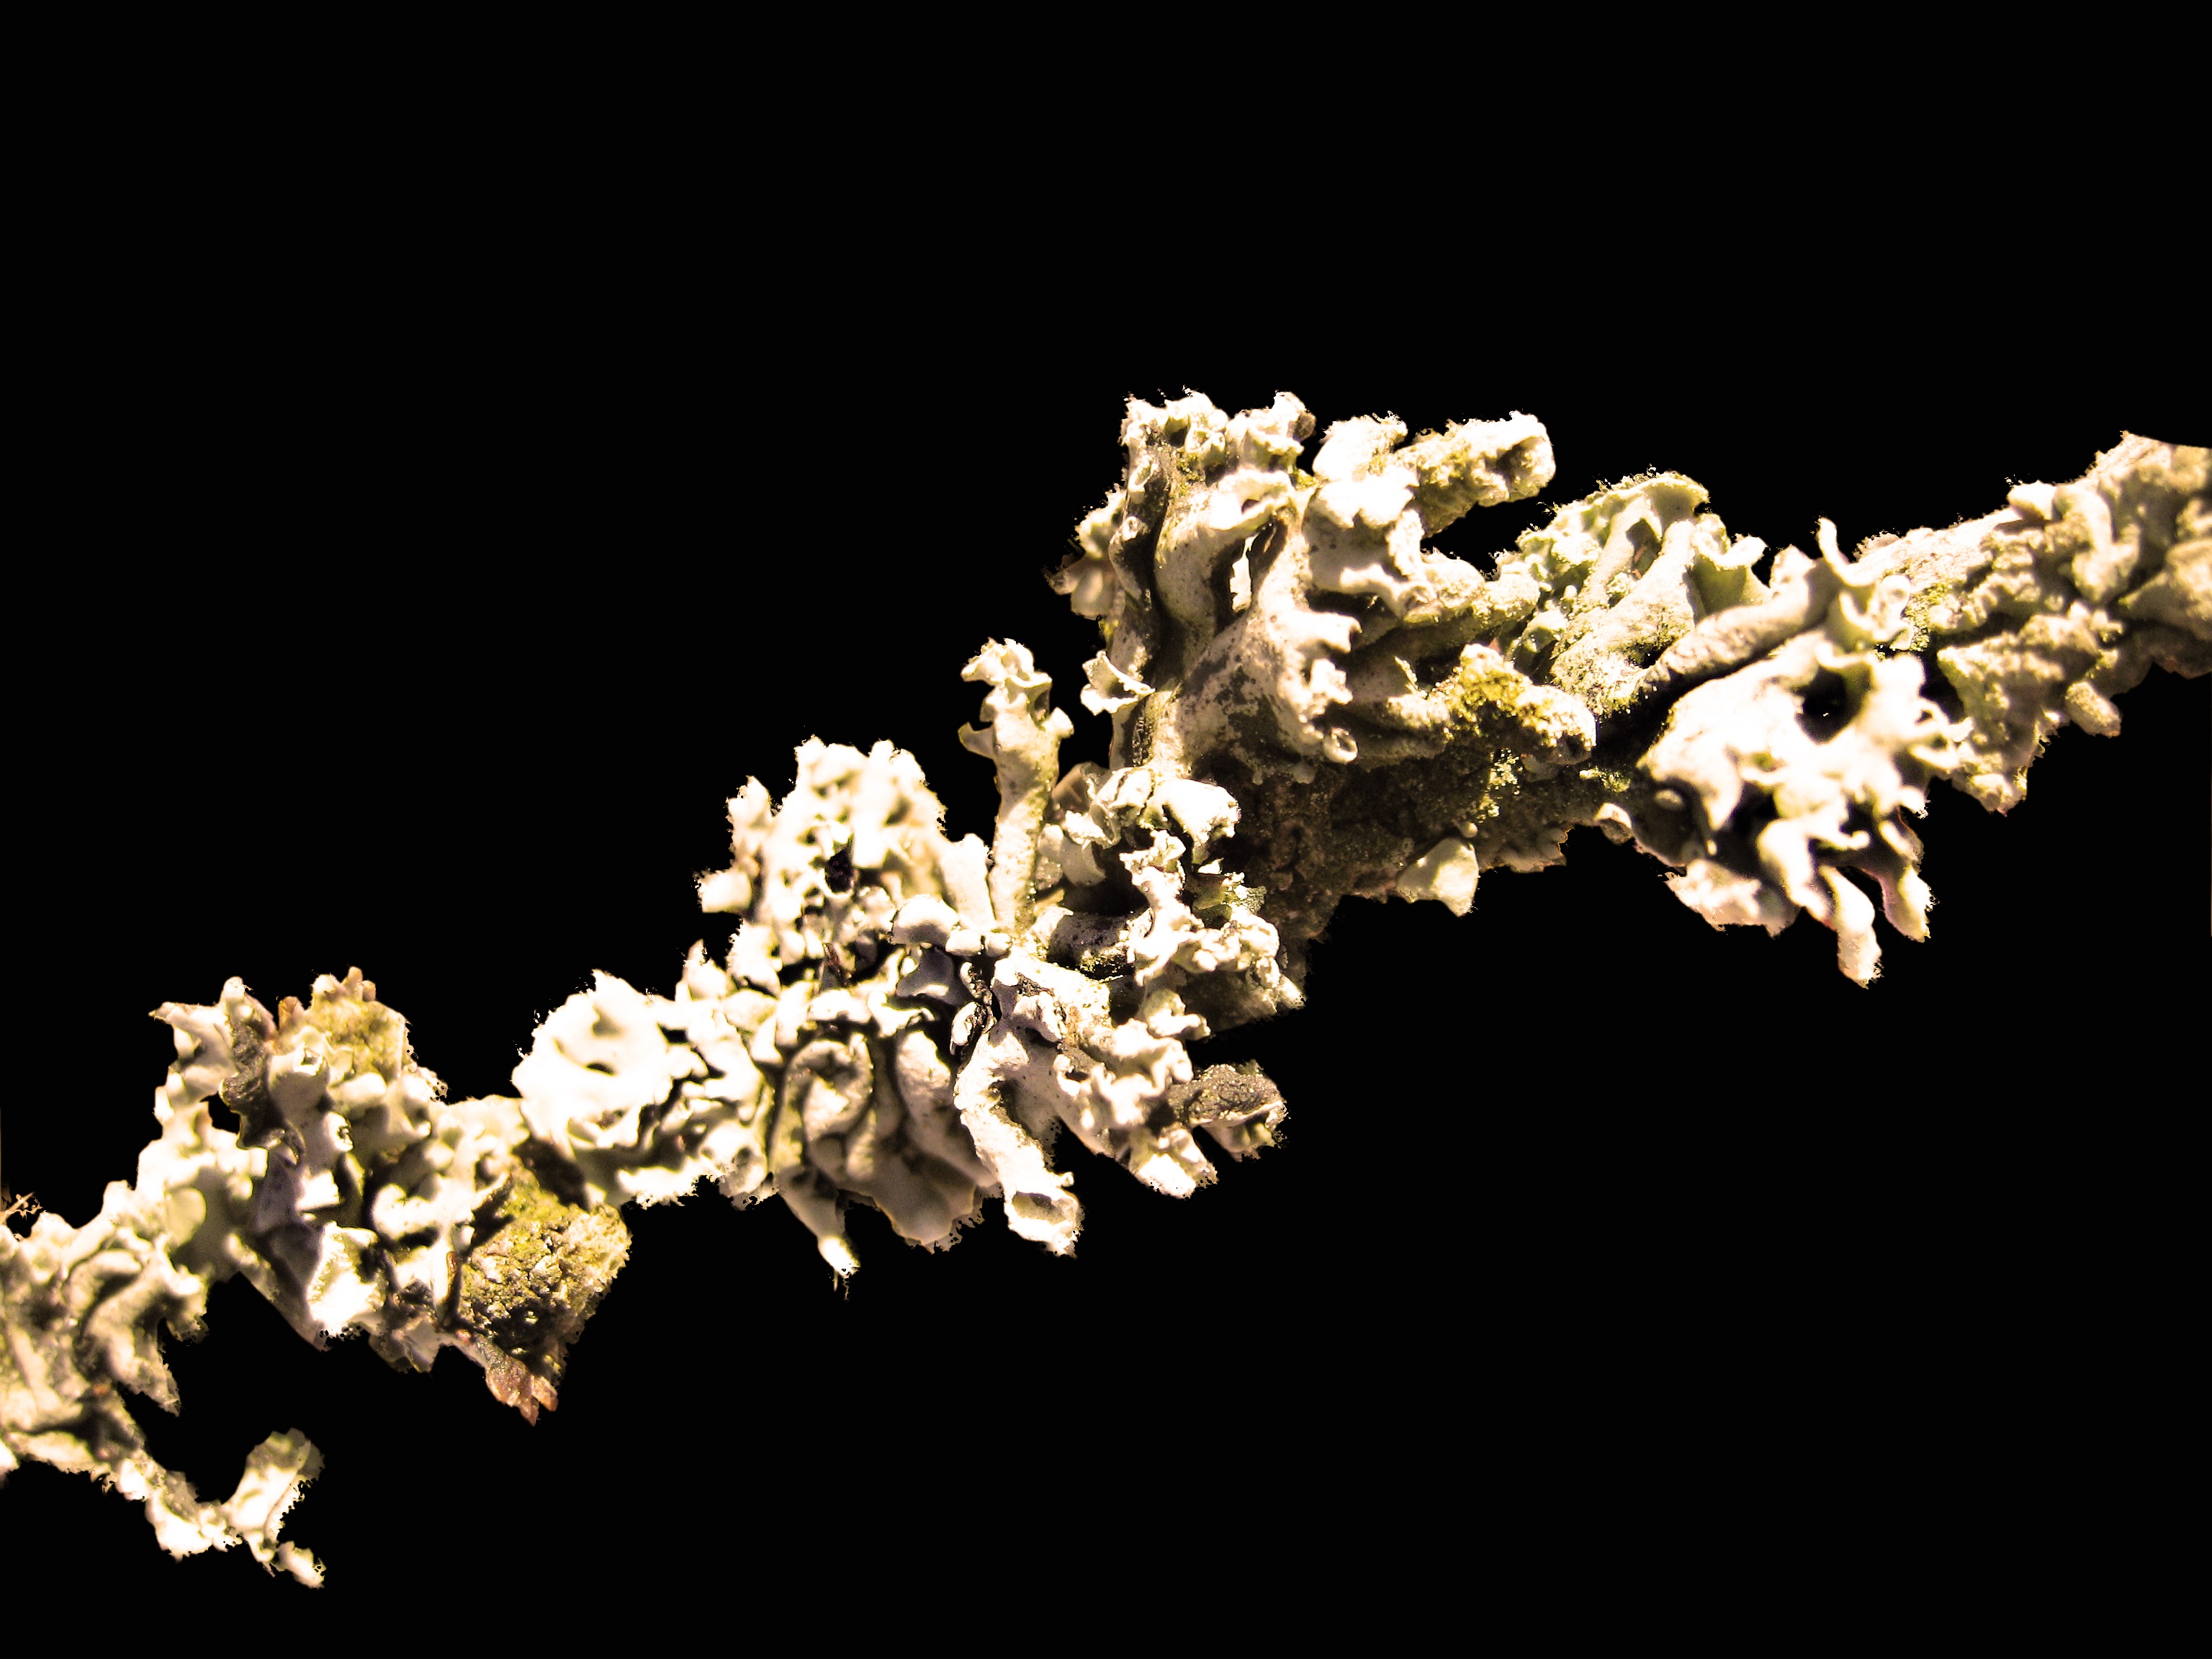
nature, branch, plant, leaf, flower, moss, lighting, flora, coral, weave, jewellery, gold, chandelier, macro photography, fashion accessory